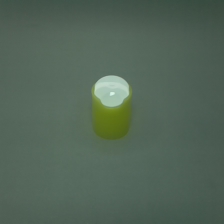
Color: green
Cap type: disc/press top cap